Arthrobacter

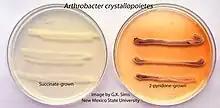
Arthrobacter crystallopoietes produces a pigment when grown on 2-pyridone (right) but not when grown on succinic acid (left).

"Arthrobacter" sp. H65-7 produces the enzyme inulase II that converts inulin into the medically relevant nutrient difructose anhydride.